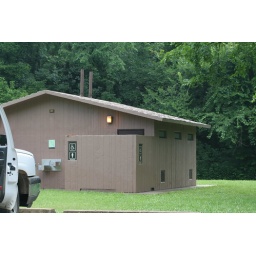
We were told that the flood water rose over this building and knocked the two pipes off the roof